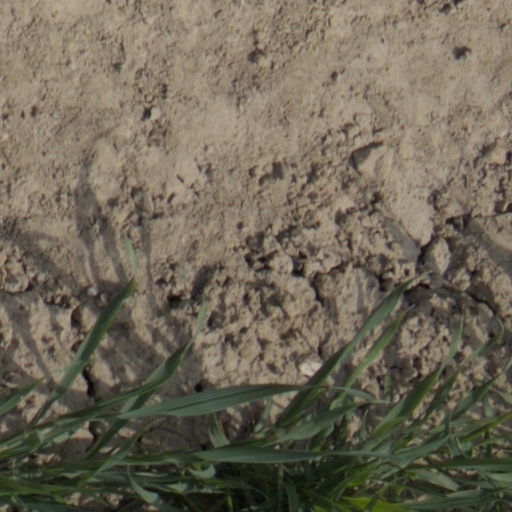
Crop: wheat